Big Brother 4 (American season)

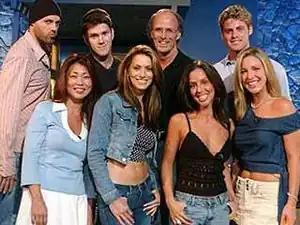
Top: Scott, David, Jack and NathanBottom: Jun, Erika, Dana and AlisonNot Pictured: Amanda, Jee, Justin, Robert and Michelle

Thirteen HouseGuests were cast for this season of "Big Brother". One of the original selections, Brandon Showalter, of Newport Beach, California, was kicked off of the show during the sequester period after it was revealed he had communicated with his girlfriend. As part of this season's twist, five of the original eight HouseGuests were shocked to find that an ex would be playing the game with them as part of the "Ex-Factor" twist. The exes were Jun and Jee, Alison and Justin, Erika and Robert, David and Michelle, and Amanda and Scott.